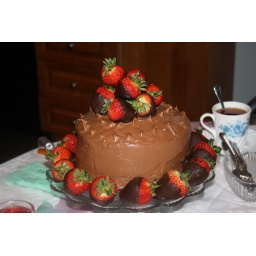
My Nan makes the best chocolate cake ever. Also a signature cup of tea in the background.